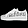
Label: Sneaker